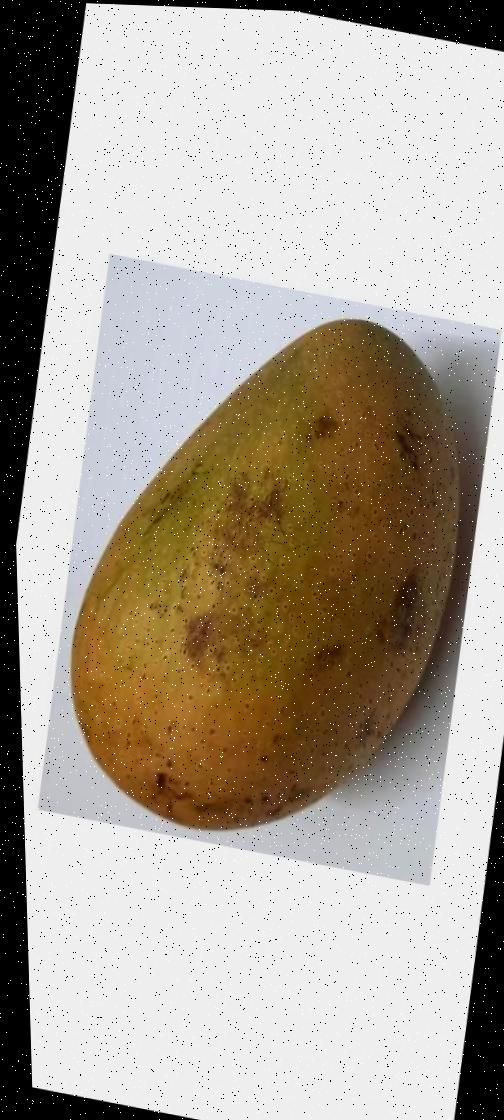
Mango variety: Ashshina Classic